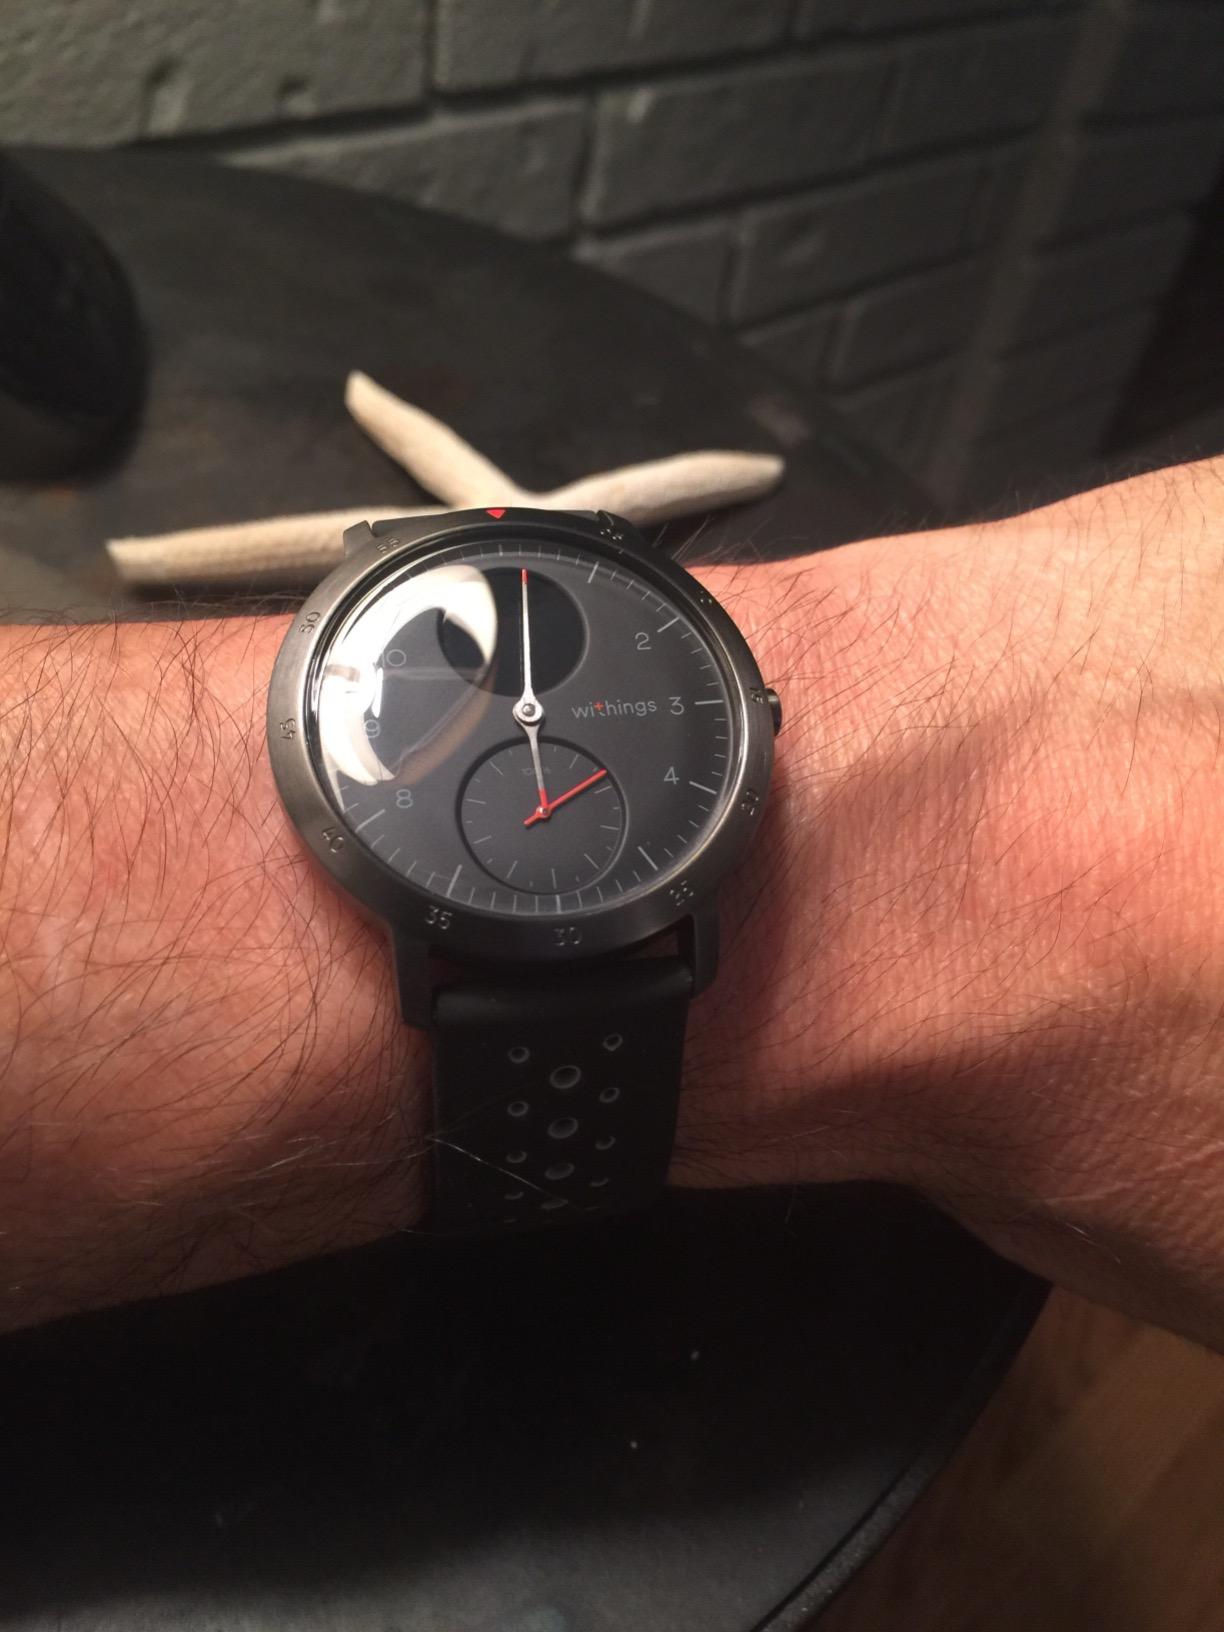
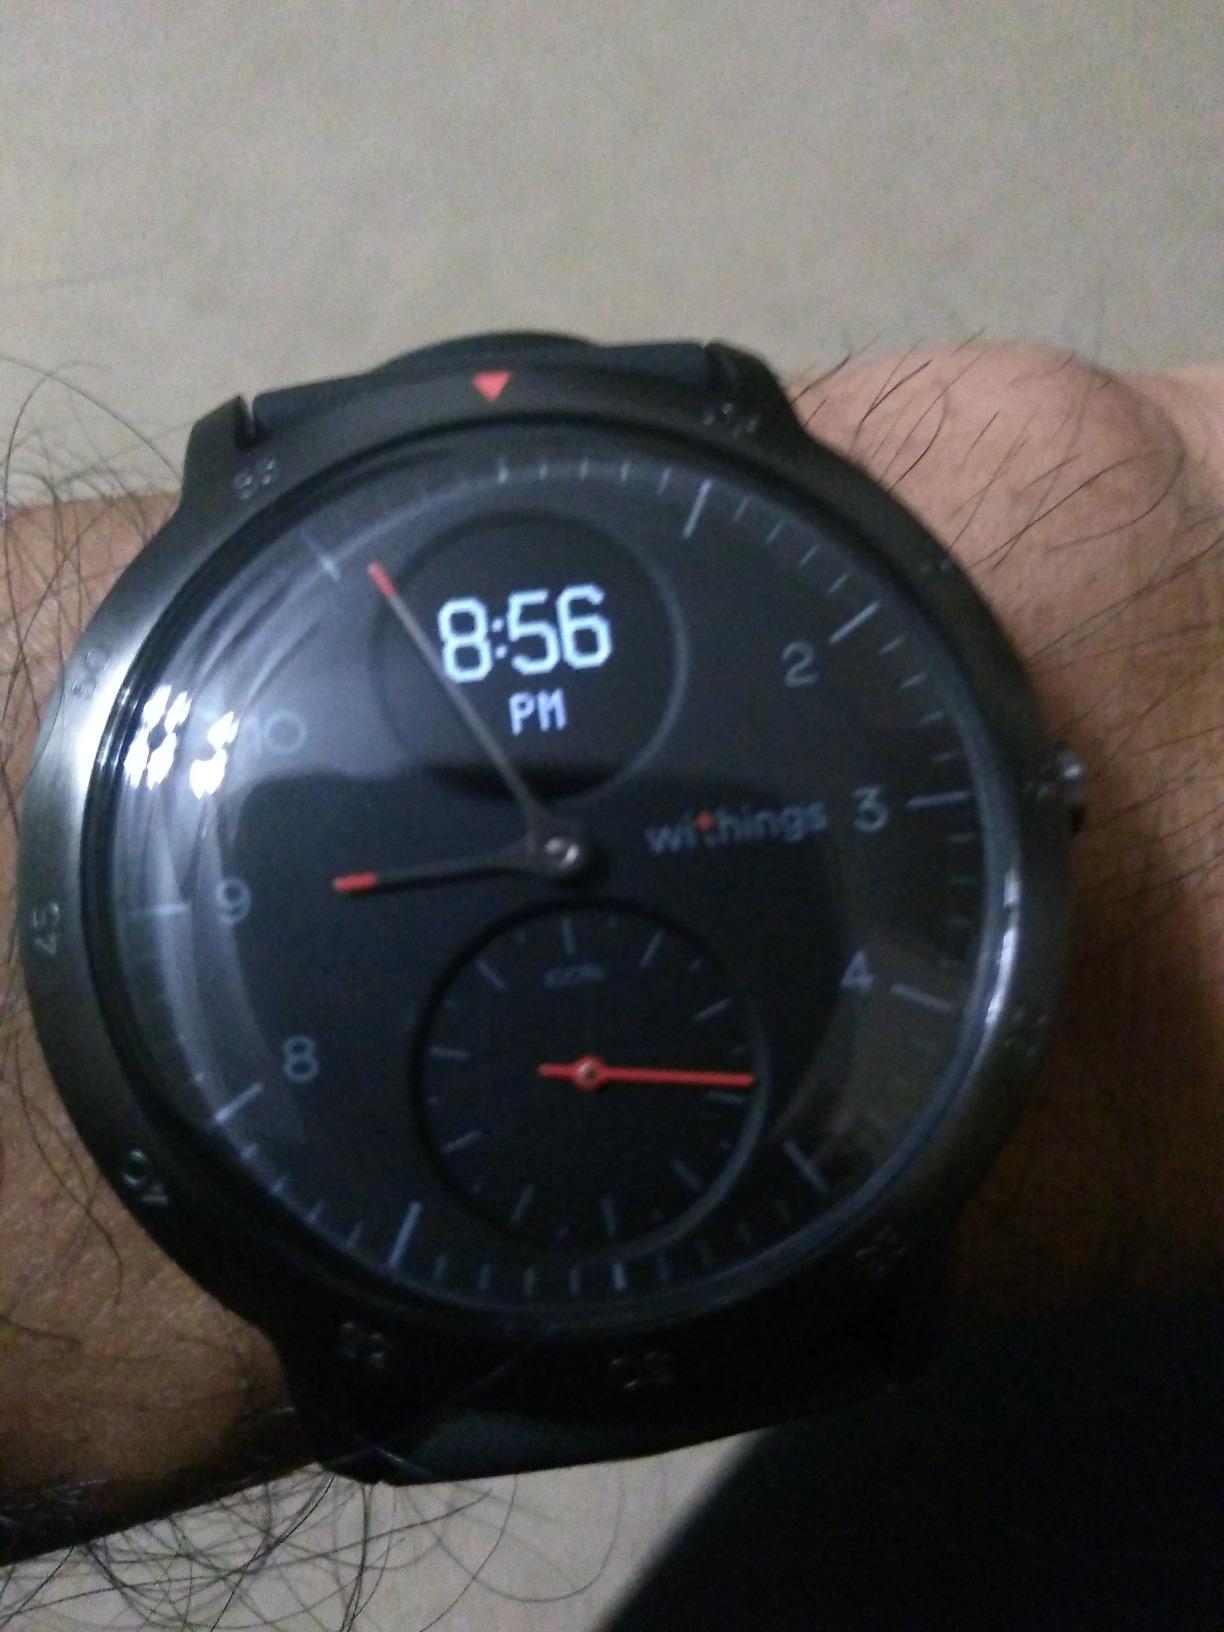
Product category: smartwatch
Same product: yes